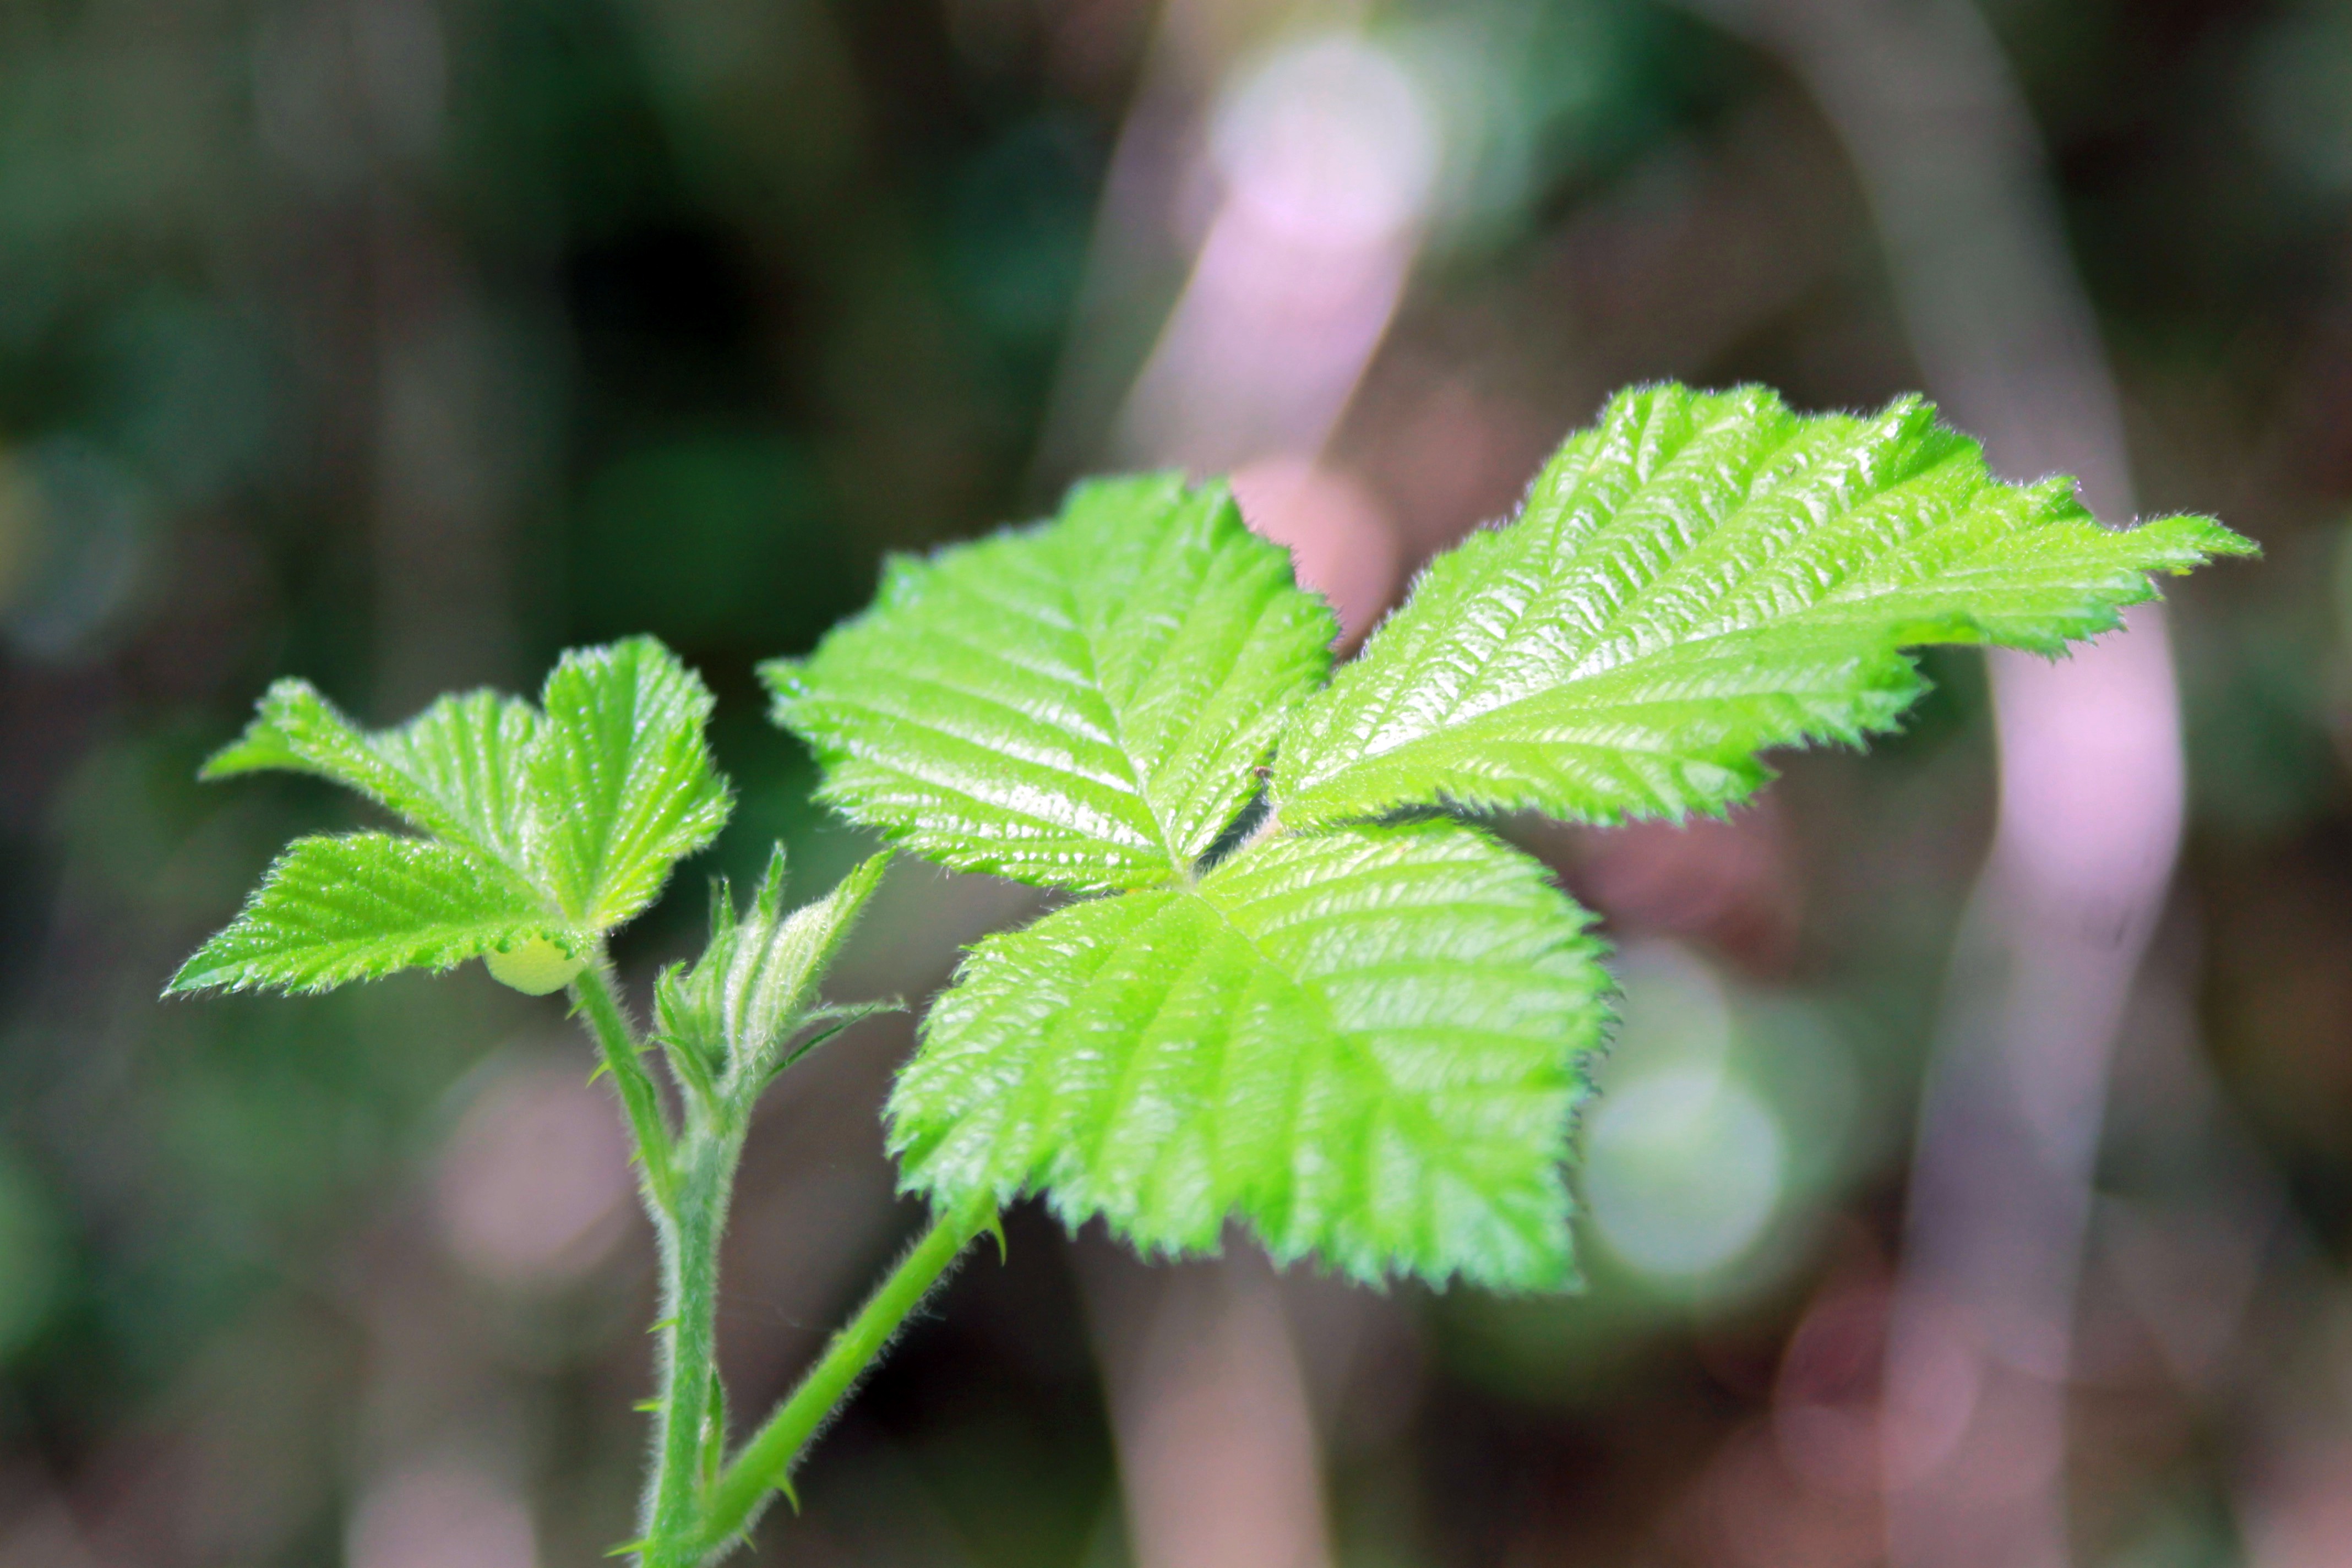
green, nature, flora, plant, tree, leaf, flower, botany, macro photography, land plant, close up, branch, flowering plant, plant stem, produce, wildflower, herb, shrub